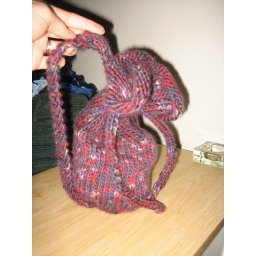
Luke's new juggling ball bag - made by me!